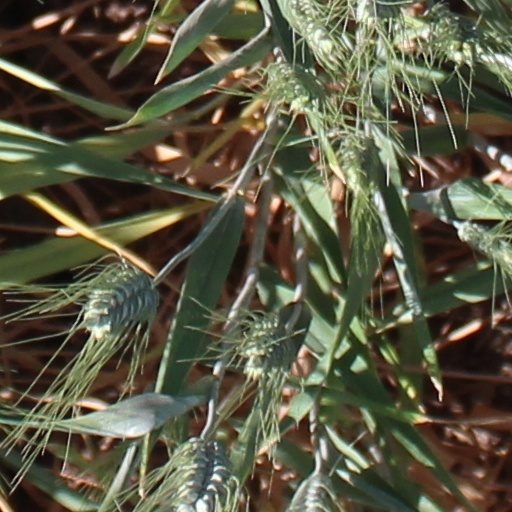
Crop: wheat